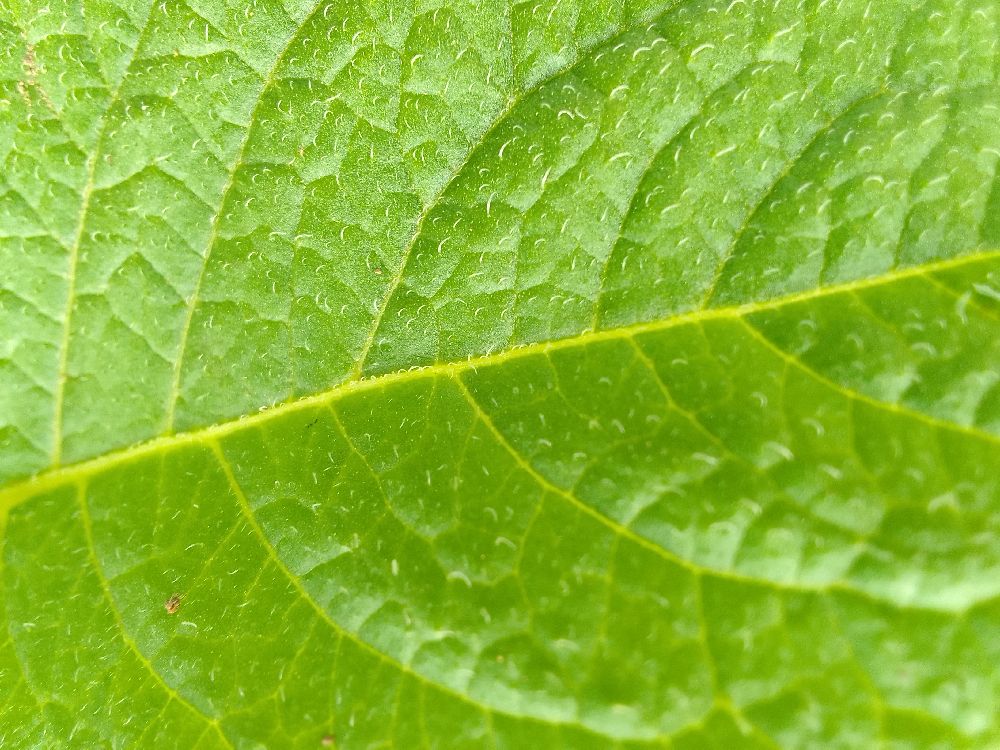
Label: Healthy